The Pride of the Clan

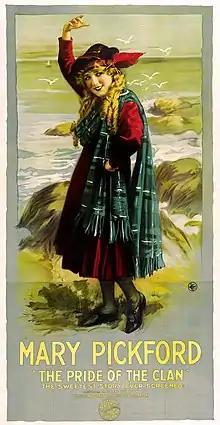
Film poster

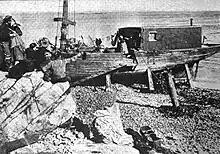
Set photos during production Marblehead, Mass

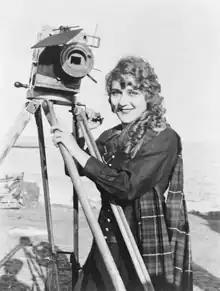
Mary Pickford on set in Marblehead, Mass

The Pride of the Clan is a 1917 American silent romantic drama film directed by Maurice Tourneur, and starring Mary Pickford and Matt Moore.